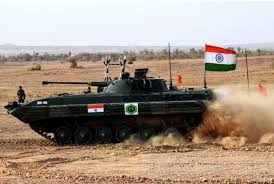
Label: BMP-2